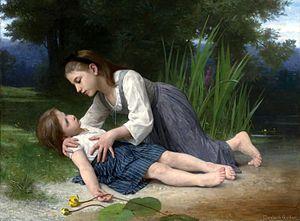
La noyade est une asphyxie par inondation des voies respiratoires, causée par la submersion ou l'immersion, quelle que soit la gravité ou les conséquences mortelles. L’immersion correspond au fait d’être recouvert de liquide. La submersion réfère à un corps entier plongé dans du liquide.